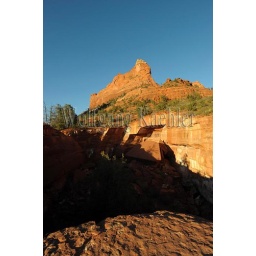
Usa, arizona, near sedona, devils kitchen sink hole